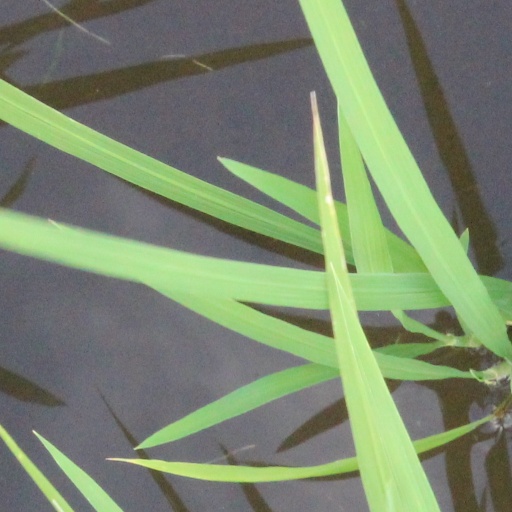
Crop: rice